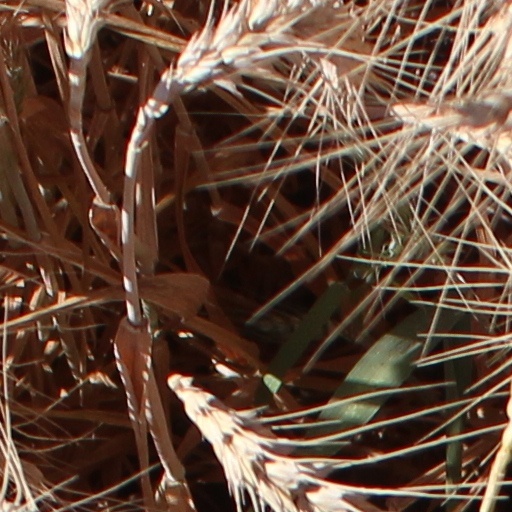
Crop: wheat